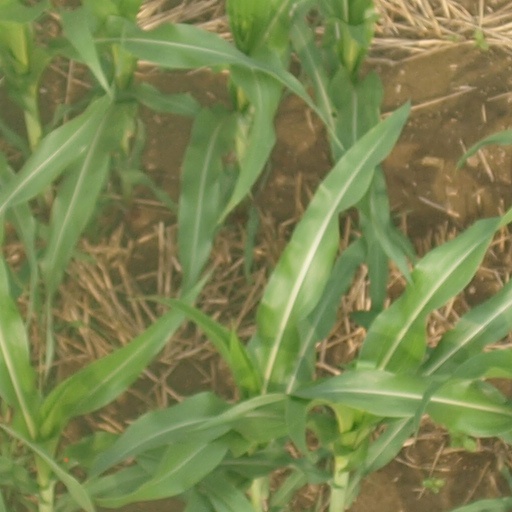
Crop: maize; corn